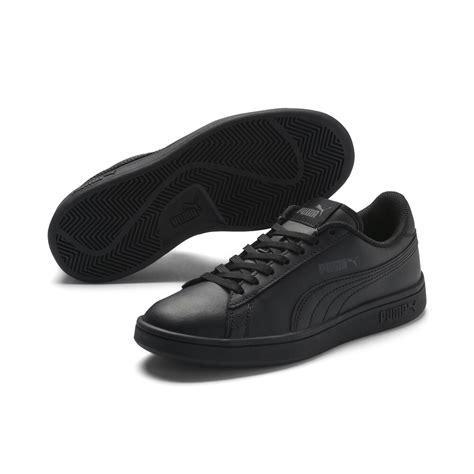
Brand: Puma
Model: Smash V2